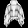
Label: Coat